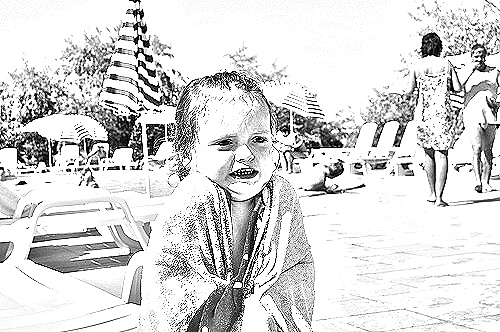
Portrait style: Sketch Portrait